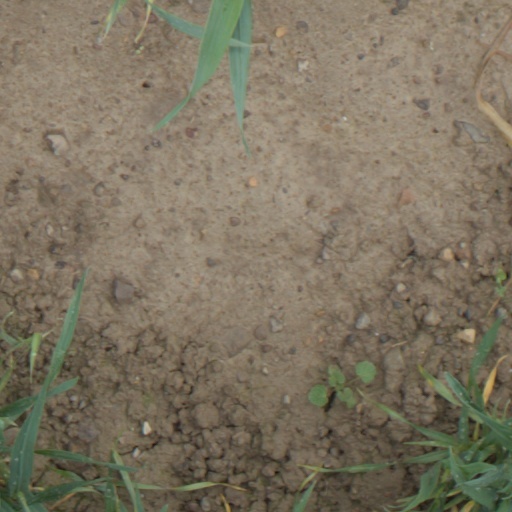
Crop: wheat